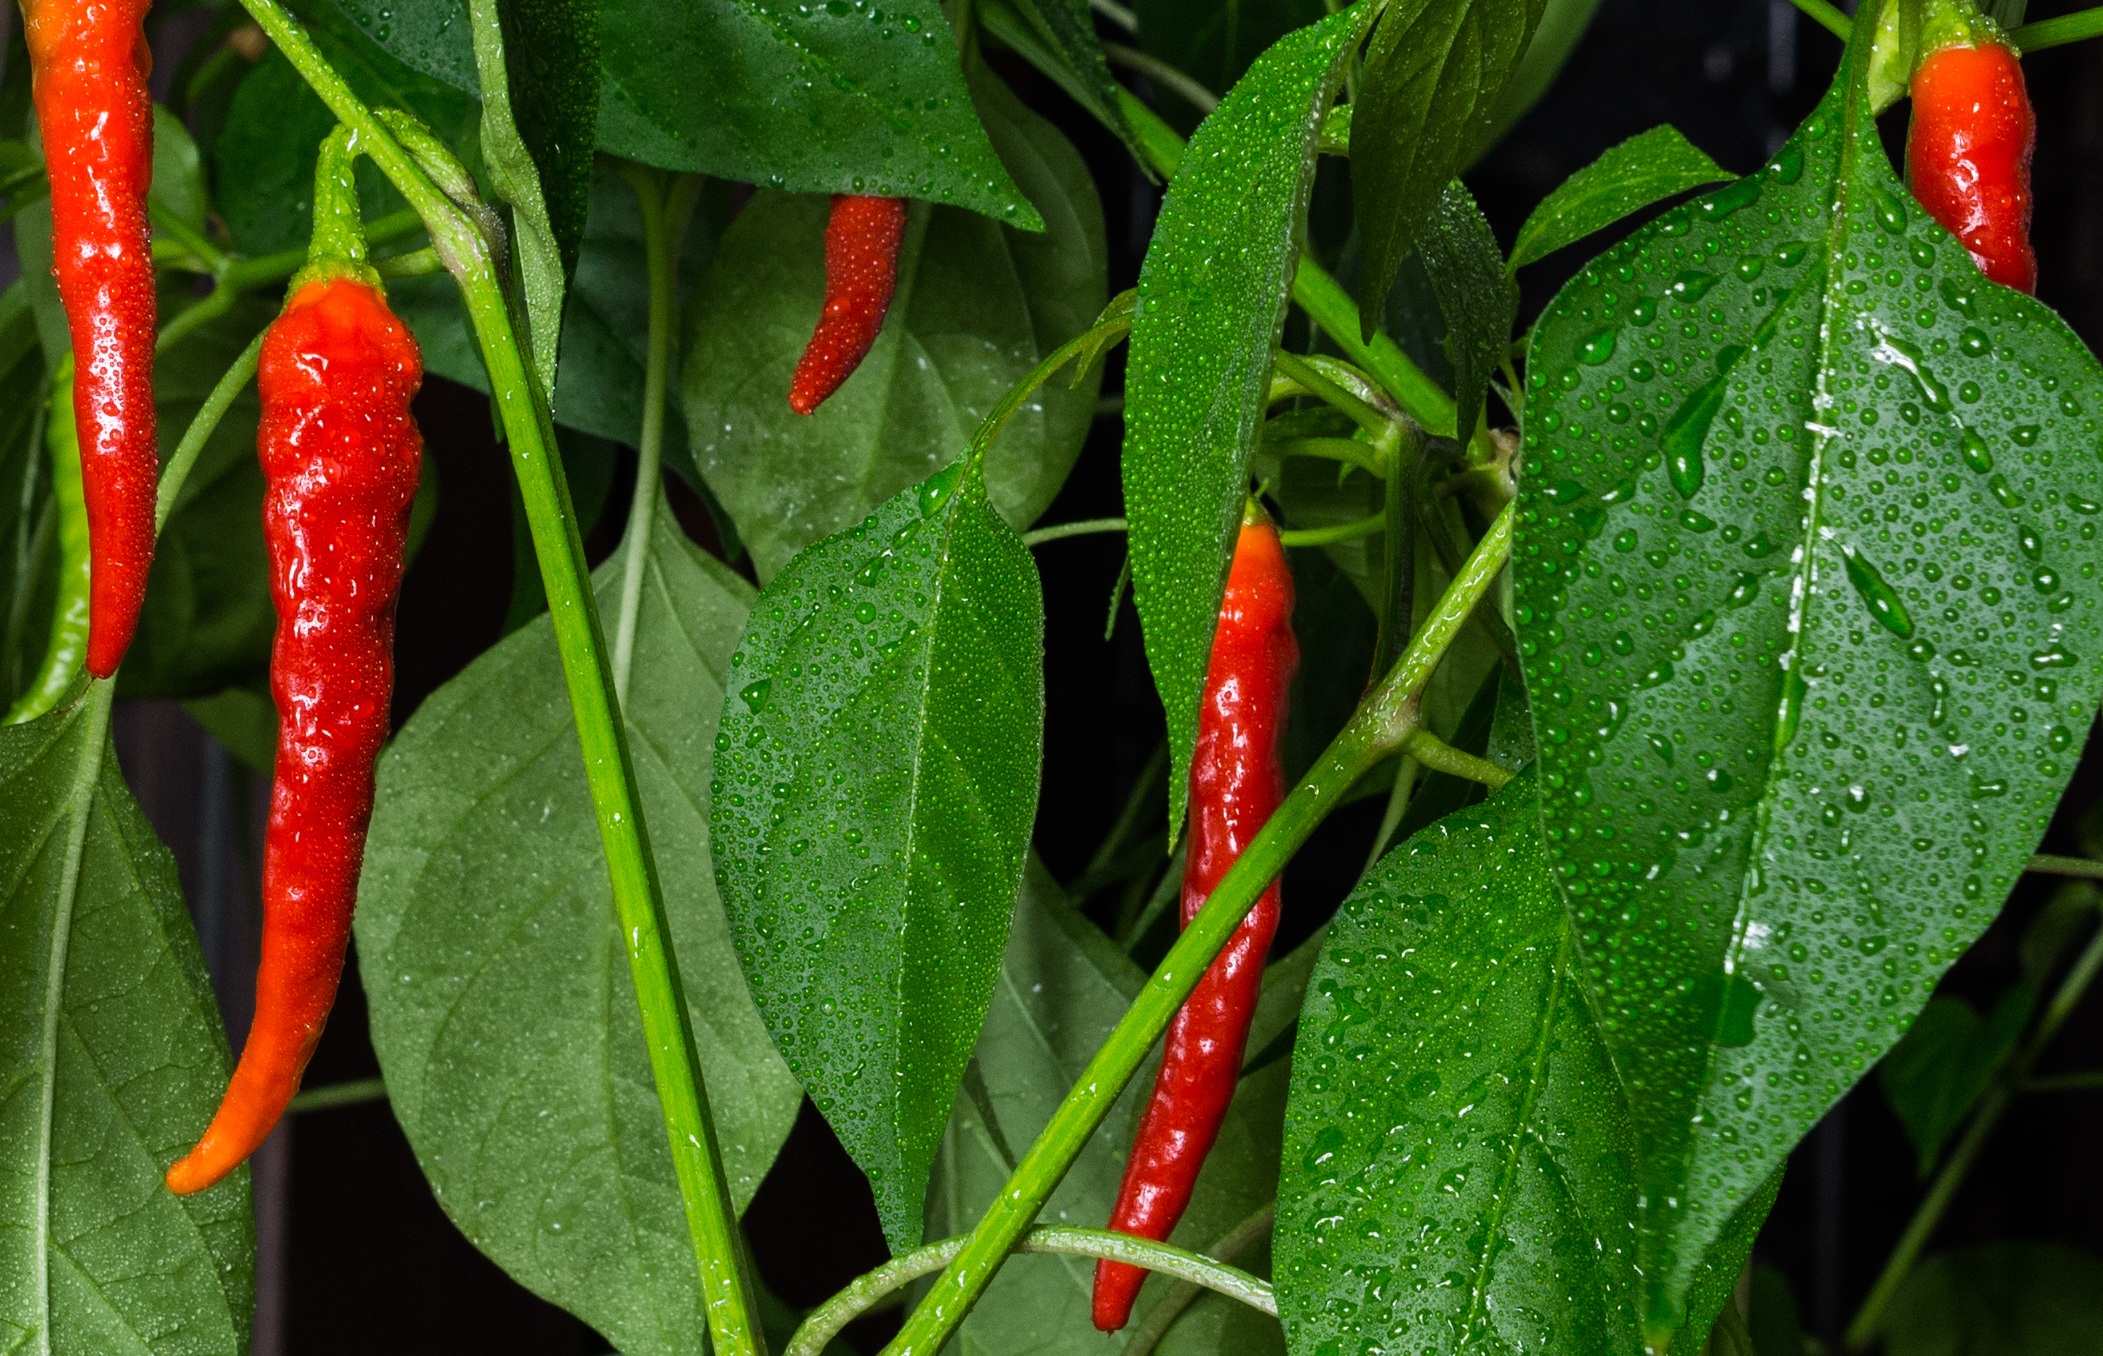
nature, plant, leaf, flower, wet, food, green, chili, red, produce, vegetable, flora, hot, peppers, rising, peper, flowering plant, chili pepper, cayenne pepper, plant stem, land plant, bird's eye chili, bell peppers and chili peppers